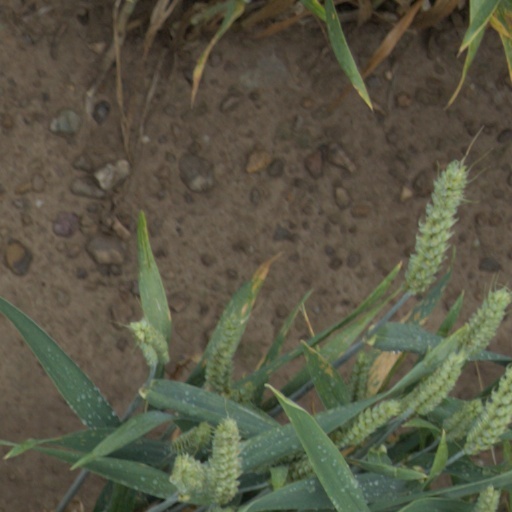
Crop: wheat